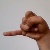
The image shows a hand gesture representing the letter 'J' in Indian Sign Language.